Michael Angelo Immenraet

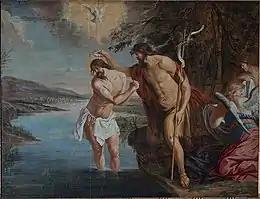
"The Baptism in the Jordan", Unionskirche

Michael Angelo Immenraet (1621–1683) was a Flemish history and portrait painter who is mainly remembered for a lavish Baroque painting series of biblical scenes that he produced for the Unionskirche, Idstein in Germany.